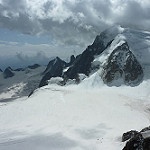
Scene: Outdoor